Mohammad Qatanani

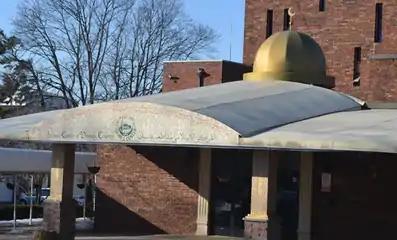
The Islamic Center of Passaic County, New Jersey, U.S.

In 1996 Qatanani migrated with his family to America on a religious work visa. Qatanani became the Imam of the Islamic Center of Passaic County (ICPC) in Paterson, New Jersey, the second largest Muslim community in the U.S..